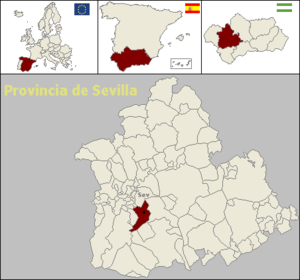
Dos Hermanas est une commune située dans la province de Séville de la communauté autonome d’Andalousie en Espagne. Avec 132 551 habitants en 2017, Dos Hermanas se place au deuxième rang des villes les plus peuplées de la province de Séville, après la capitale. Située en pleine aire métropolitaine de Séville, elle profite de l'activité économique de la ville.